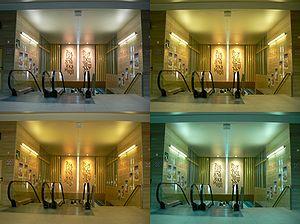
La balance des blancs est un réglage qui permet, sur un appareil de prise de vues électronique, d'adapter la dominante de couleur à l'éclairage.